List of Roman birth and childhood deities

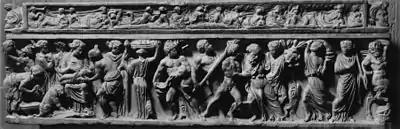
Child's sarcophagus (150-160 AD) depicting the festivities attending the birth of Dionysus; the basin at far left represents the baby's first bath

The Parcae are the three goddesses of fate "(tria fata)": Nona, Decima, and Parca (singular of "Parcae"), also known as Partula in relation to birthing. Nona and Decima determine the right time for birth, assuring the completion of the nine-month term (ten in Roman inclusive counting). Parca or Partula oversees "partus", birth as the initial separation from the mother's body (as in English '"postpartum"). At the very moment of birth, or immediately after, Parca establishes that the new life will have a limit, and therefore she is also a goddess of death called Morta (English "mortal"). The "profatio Parcae", "prophecy of Parca," marked the child as a mortal being, and was not a pronouncement of individual destiny. The first week of the child's life was regarded as an extremely perilous and tentative time, and the child was not recognized as an individual until the "dies lustricus".